Charles Wells House

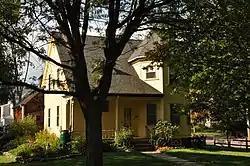

The Charles Wells House is a historic house in Reading, Massachusetts. The two-story Queen Anne Victorian wood-frame house was built in 1894 by Charles Wells, a New Brunswick blacksmith who married a Reading woman. The house is clad in clapboards and has a gable roof, and features a turret with an ornamented copper finial and a front porch supported by turned posts, with a turned balustrade between. A small triangular dormer gives visual interest to the roof above the porch. The house is locally distinctive as a surviving example of a modest Queen Anne house, complete with a period carriage house/barn.